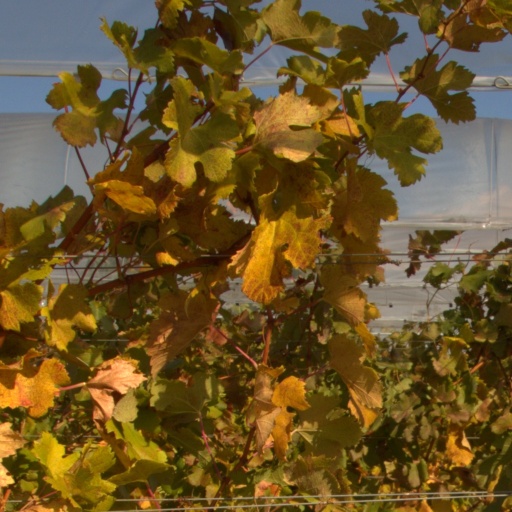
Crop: grape